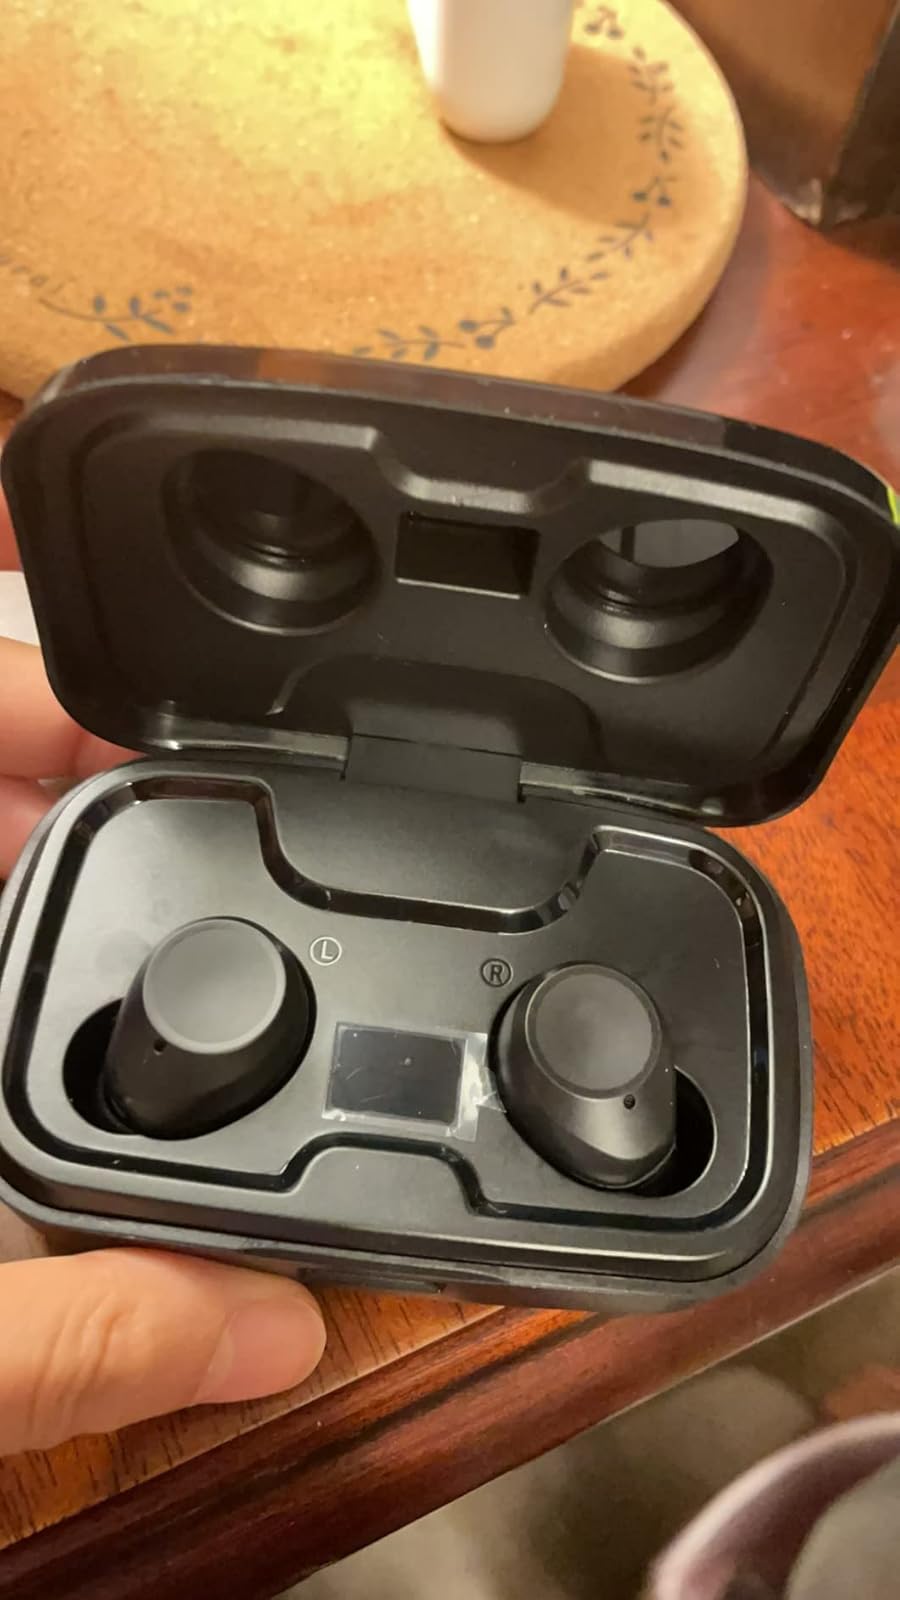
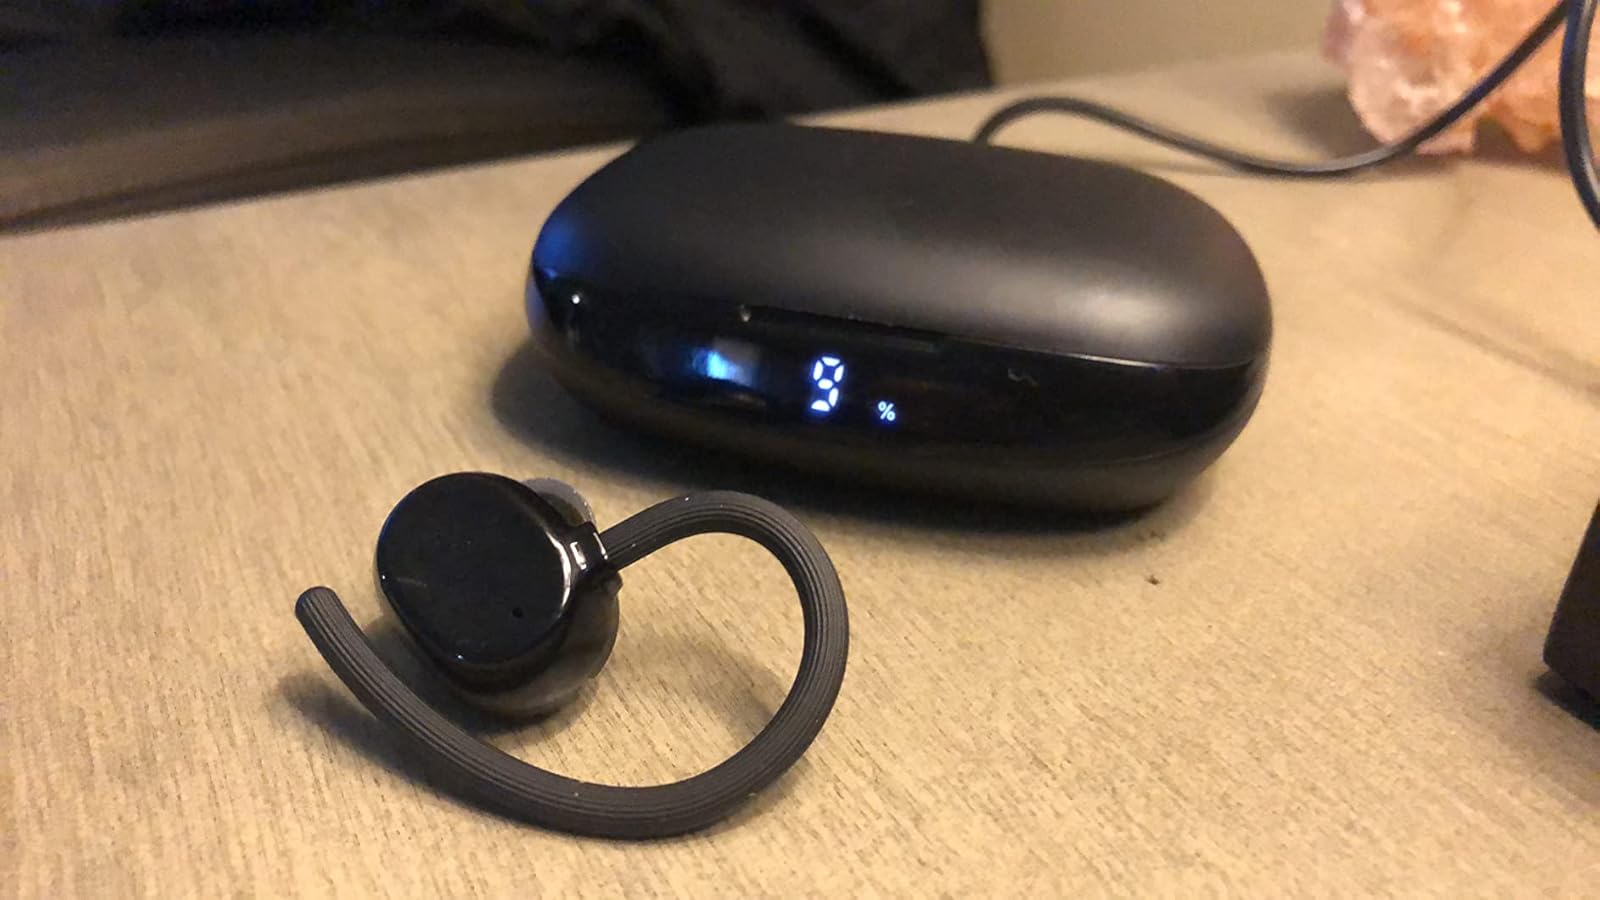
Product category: earbuds
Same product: no